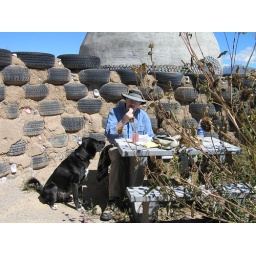
This eating area is surrounded by a U of tires. This is the traditional shape for building rooms in the earthships.